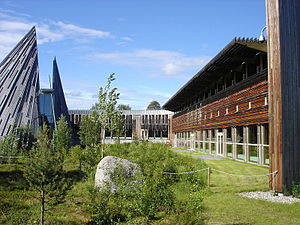
Karasjok
Sameparlamentets bygning.
Karasjok er et norsk tettsted og kommunesæde i Karasjok kommune.